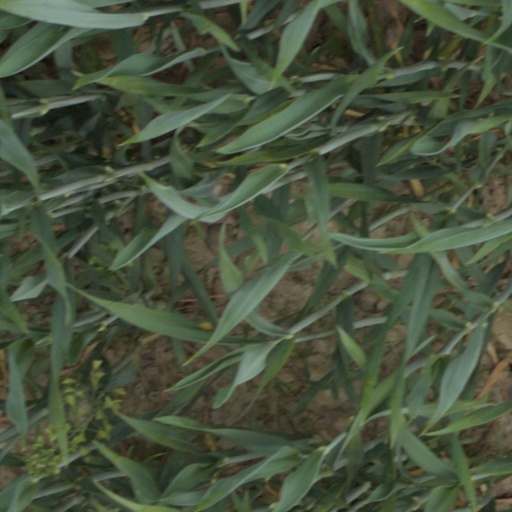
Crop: wheat